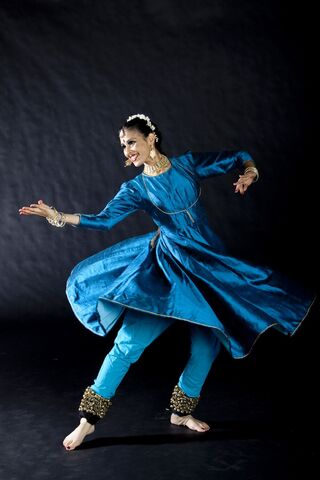
Dance form: kathakali